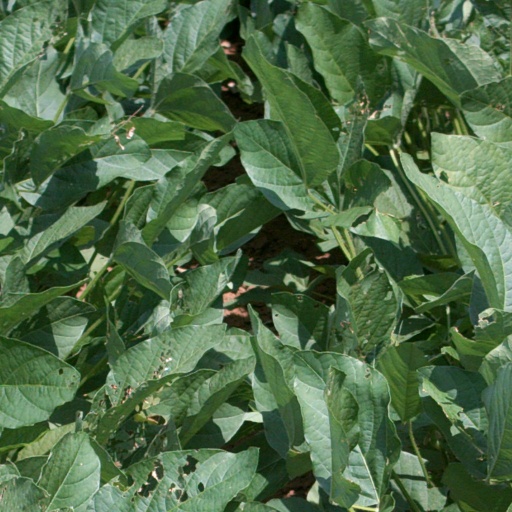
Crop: soybean